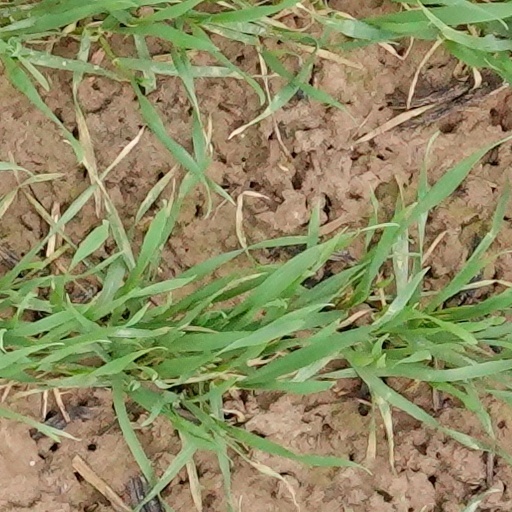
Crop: wheat